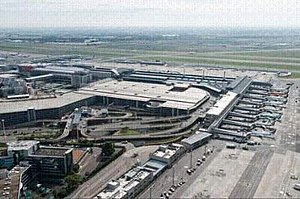
O.R. Tambo International Airport
O.R. Tambo International Airport eller Johannesburg International Airport er en lufthavn uden for Johannesburg, Sydafrika.